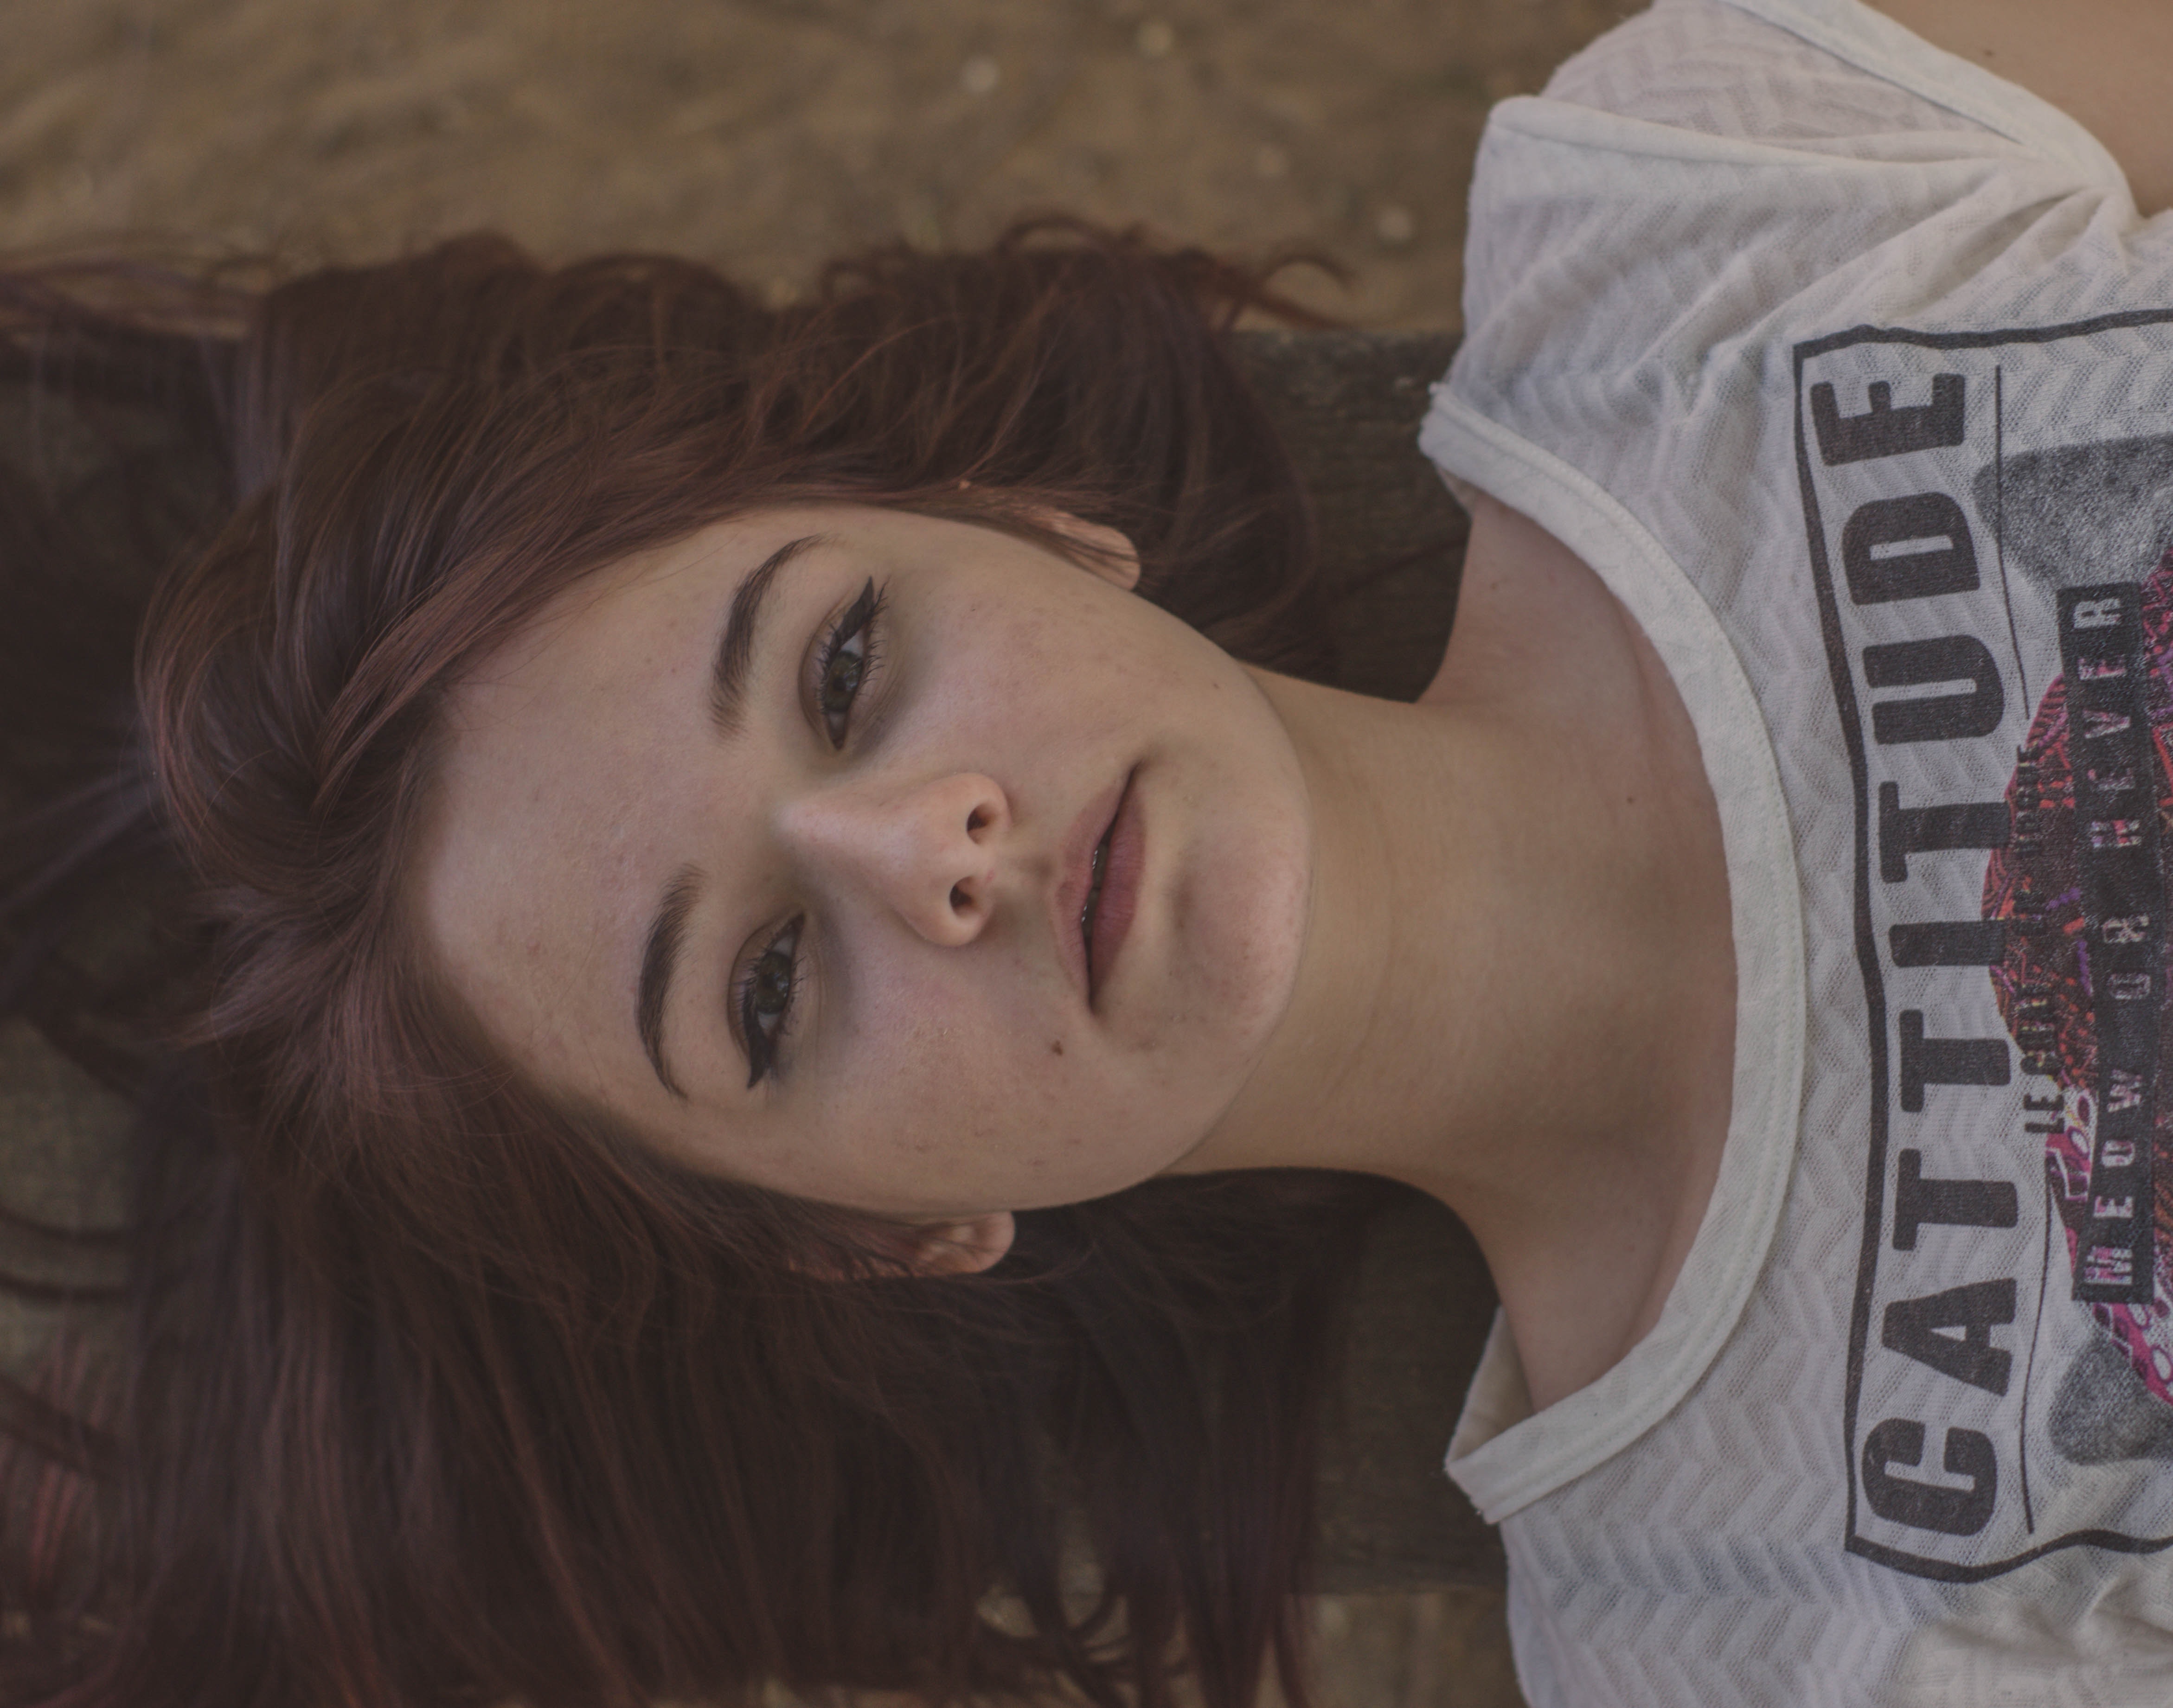
hair, face, eyebrow, forehead, beauty, skin, head, chin, lip, nose, neck, hairstyle, eye, brown hair, brown, cool, human, eyelash, ear, mouth, hair coloring, muscle, long hair, photography, black hair, flesh, throat, photo shoot